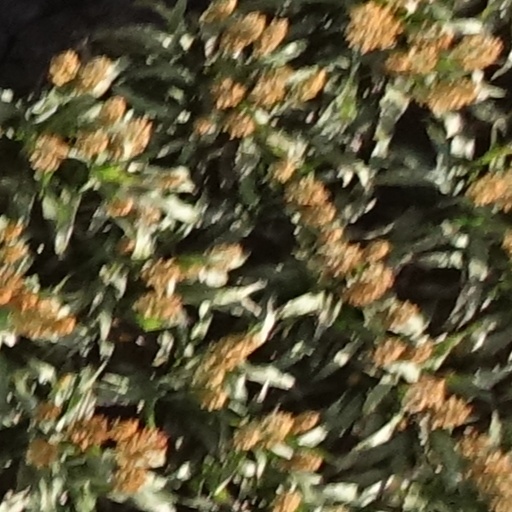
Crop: sorghum